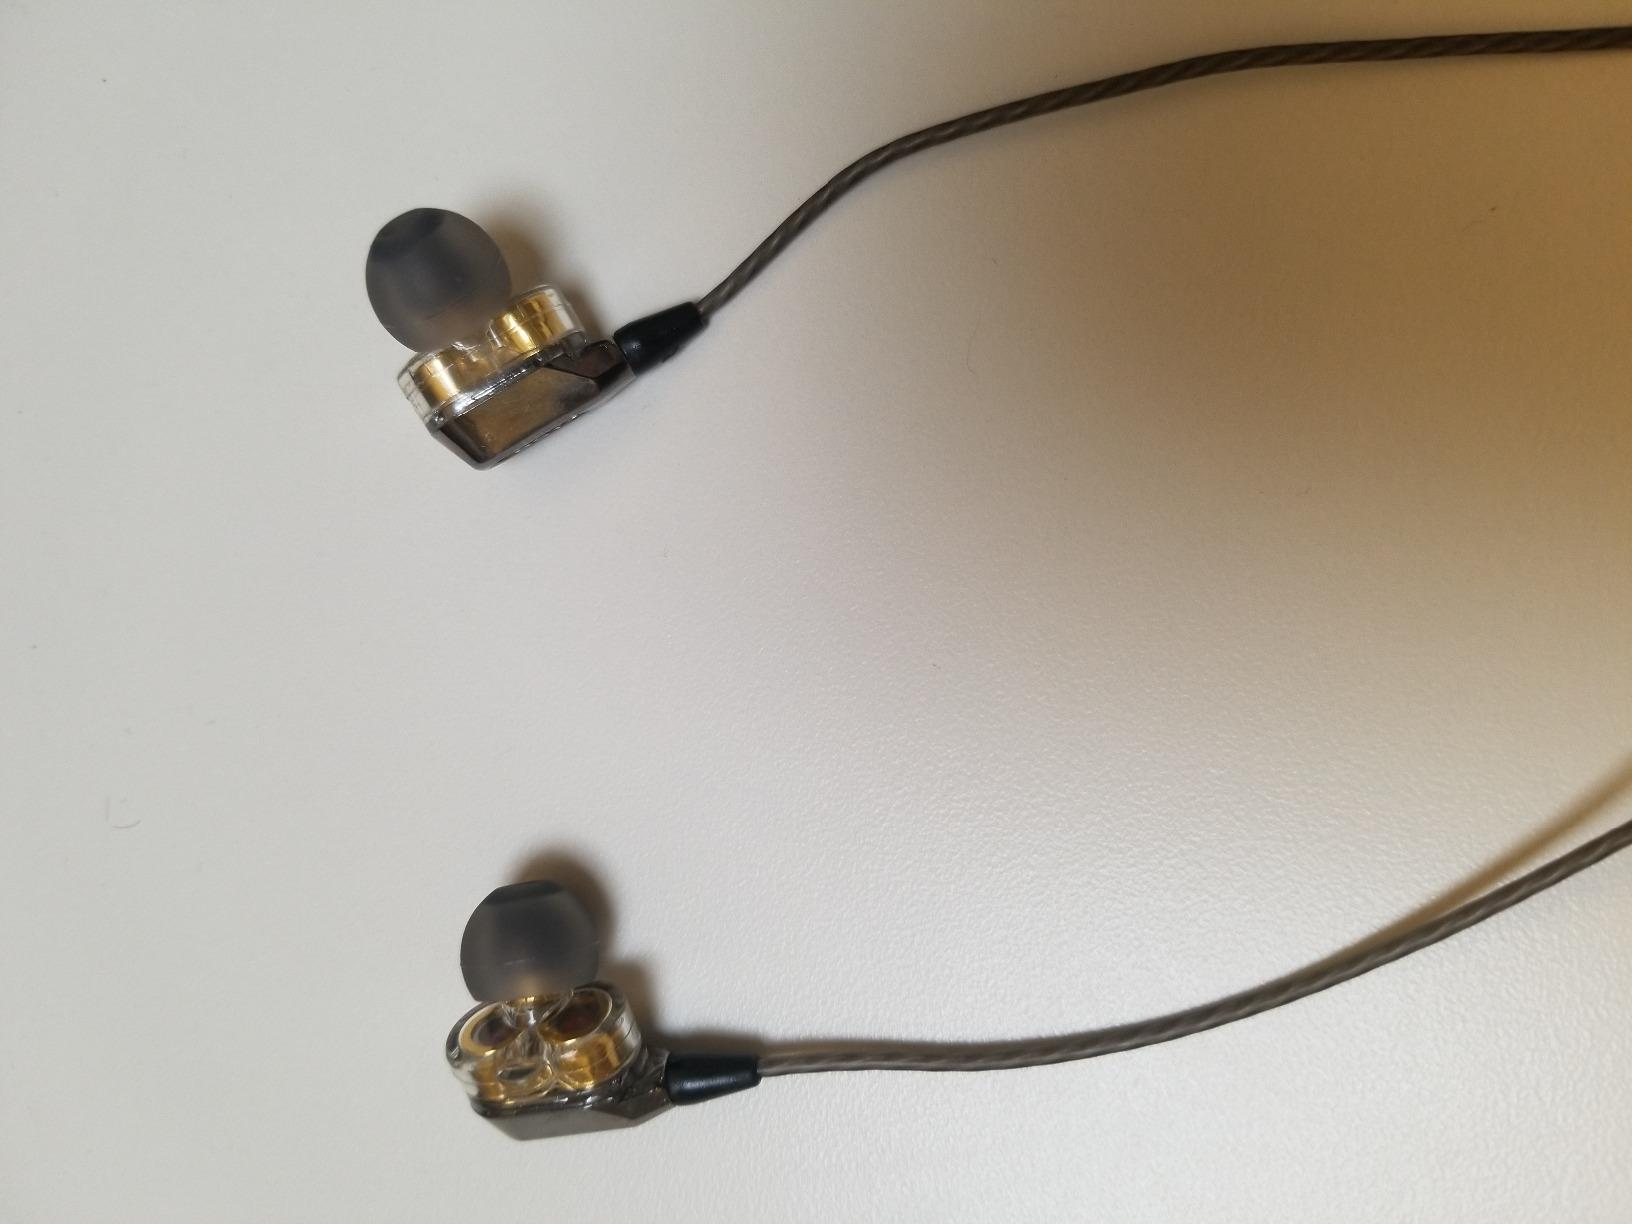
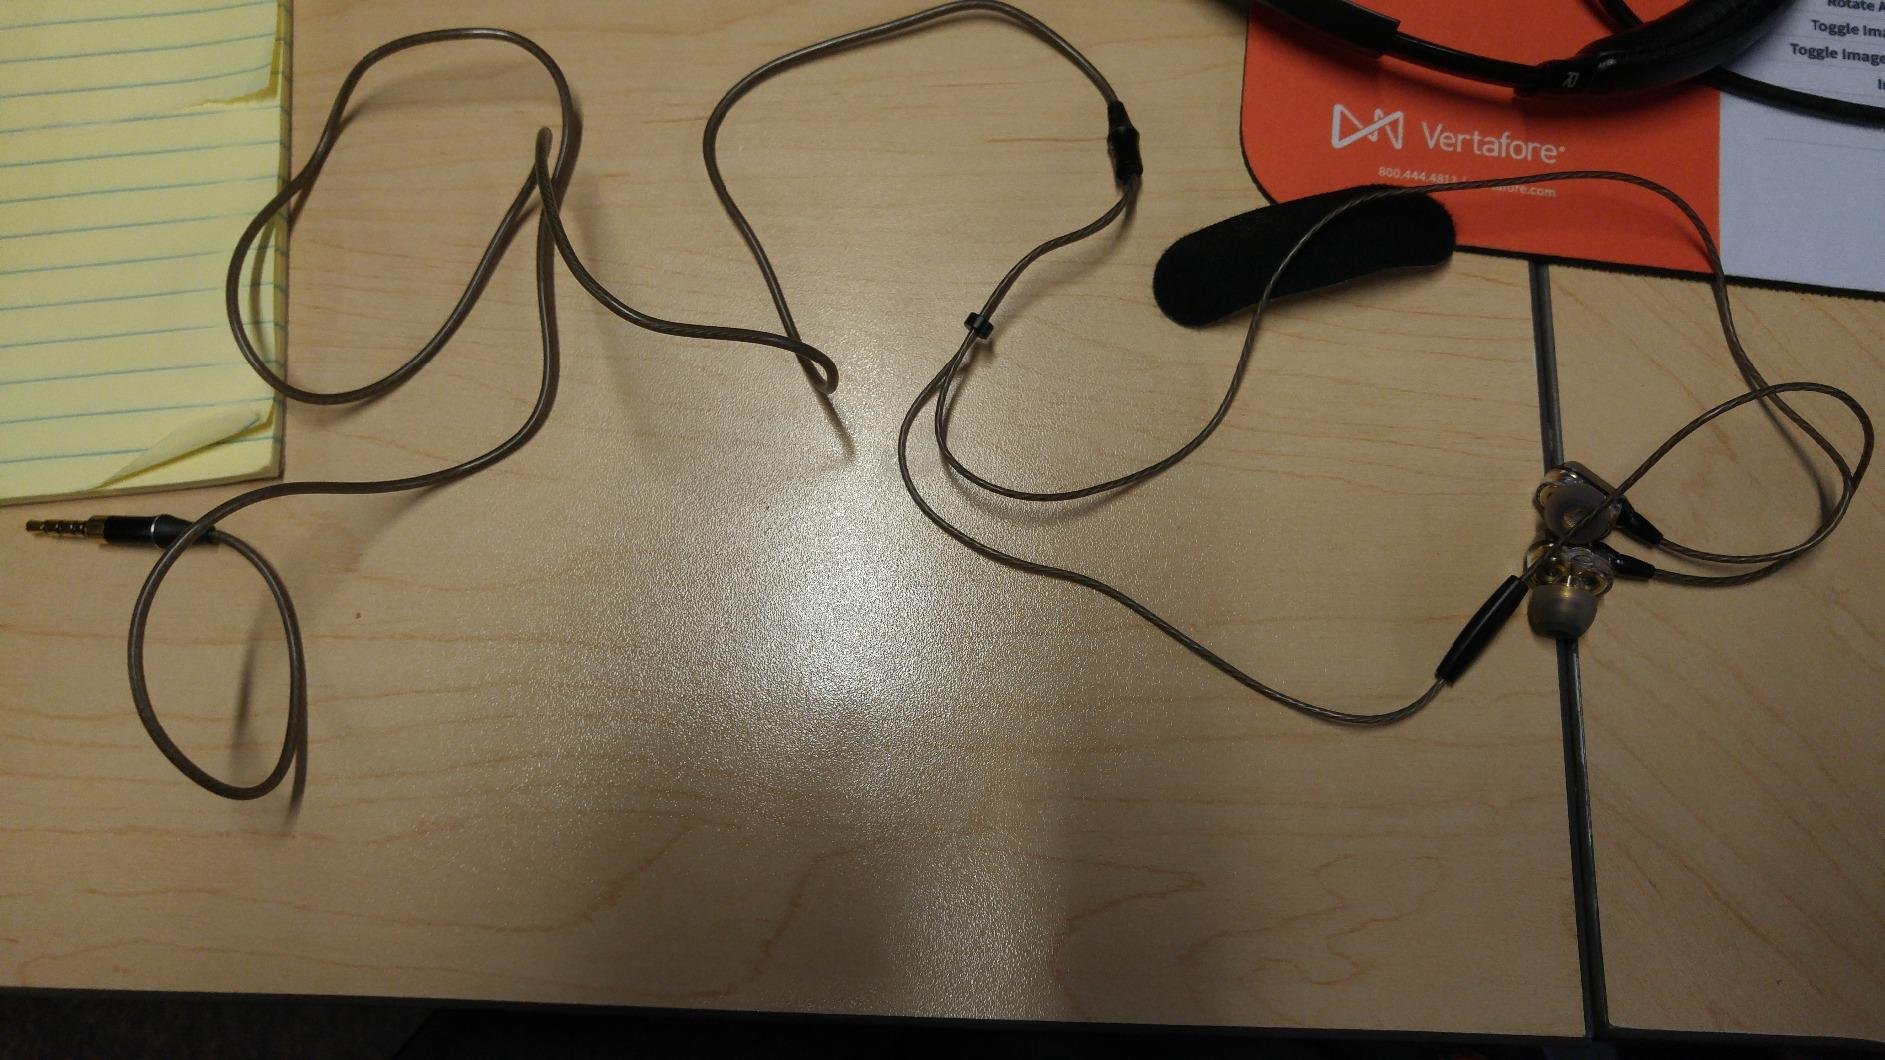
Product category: headphones
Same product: yes